1820s in Western fashion

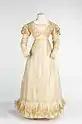
Wedding dress

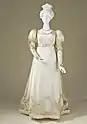
Woman's dress

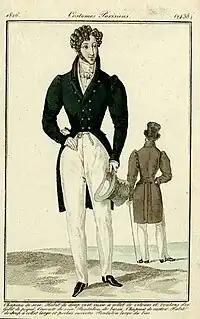
Men's fashion plate, 1826

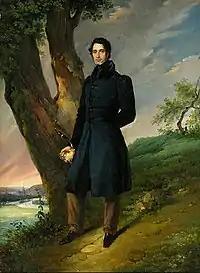
This man wears a dark coat with a high shawl collar. His sleeves have puffs at the shoulder and taper to the wrist. He wears light brown trousers, 1828.

1826 coronation dress